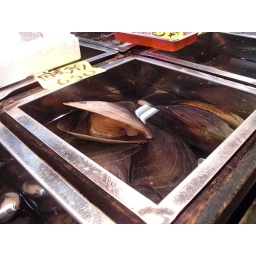
At the wholesale fish market in Kashiwa